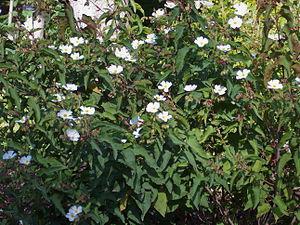
Le Ciste à feuilles de peuplier ou Ciste de Narbonne est une espèce de spermaphytes qui appartient à la famille des Cistacées.